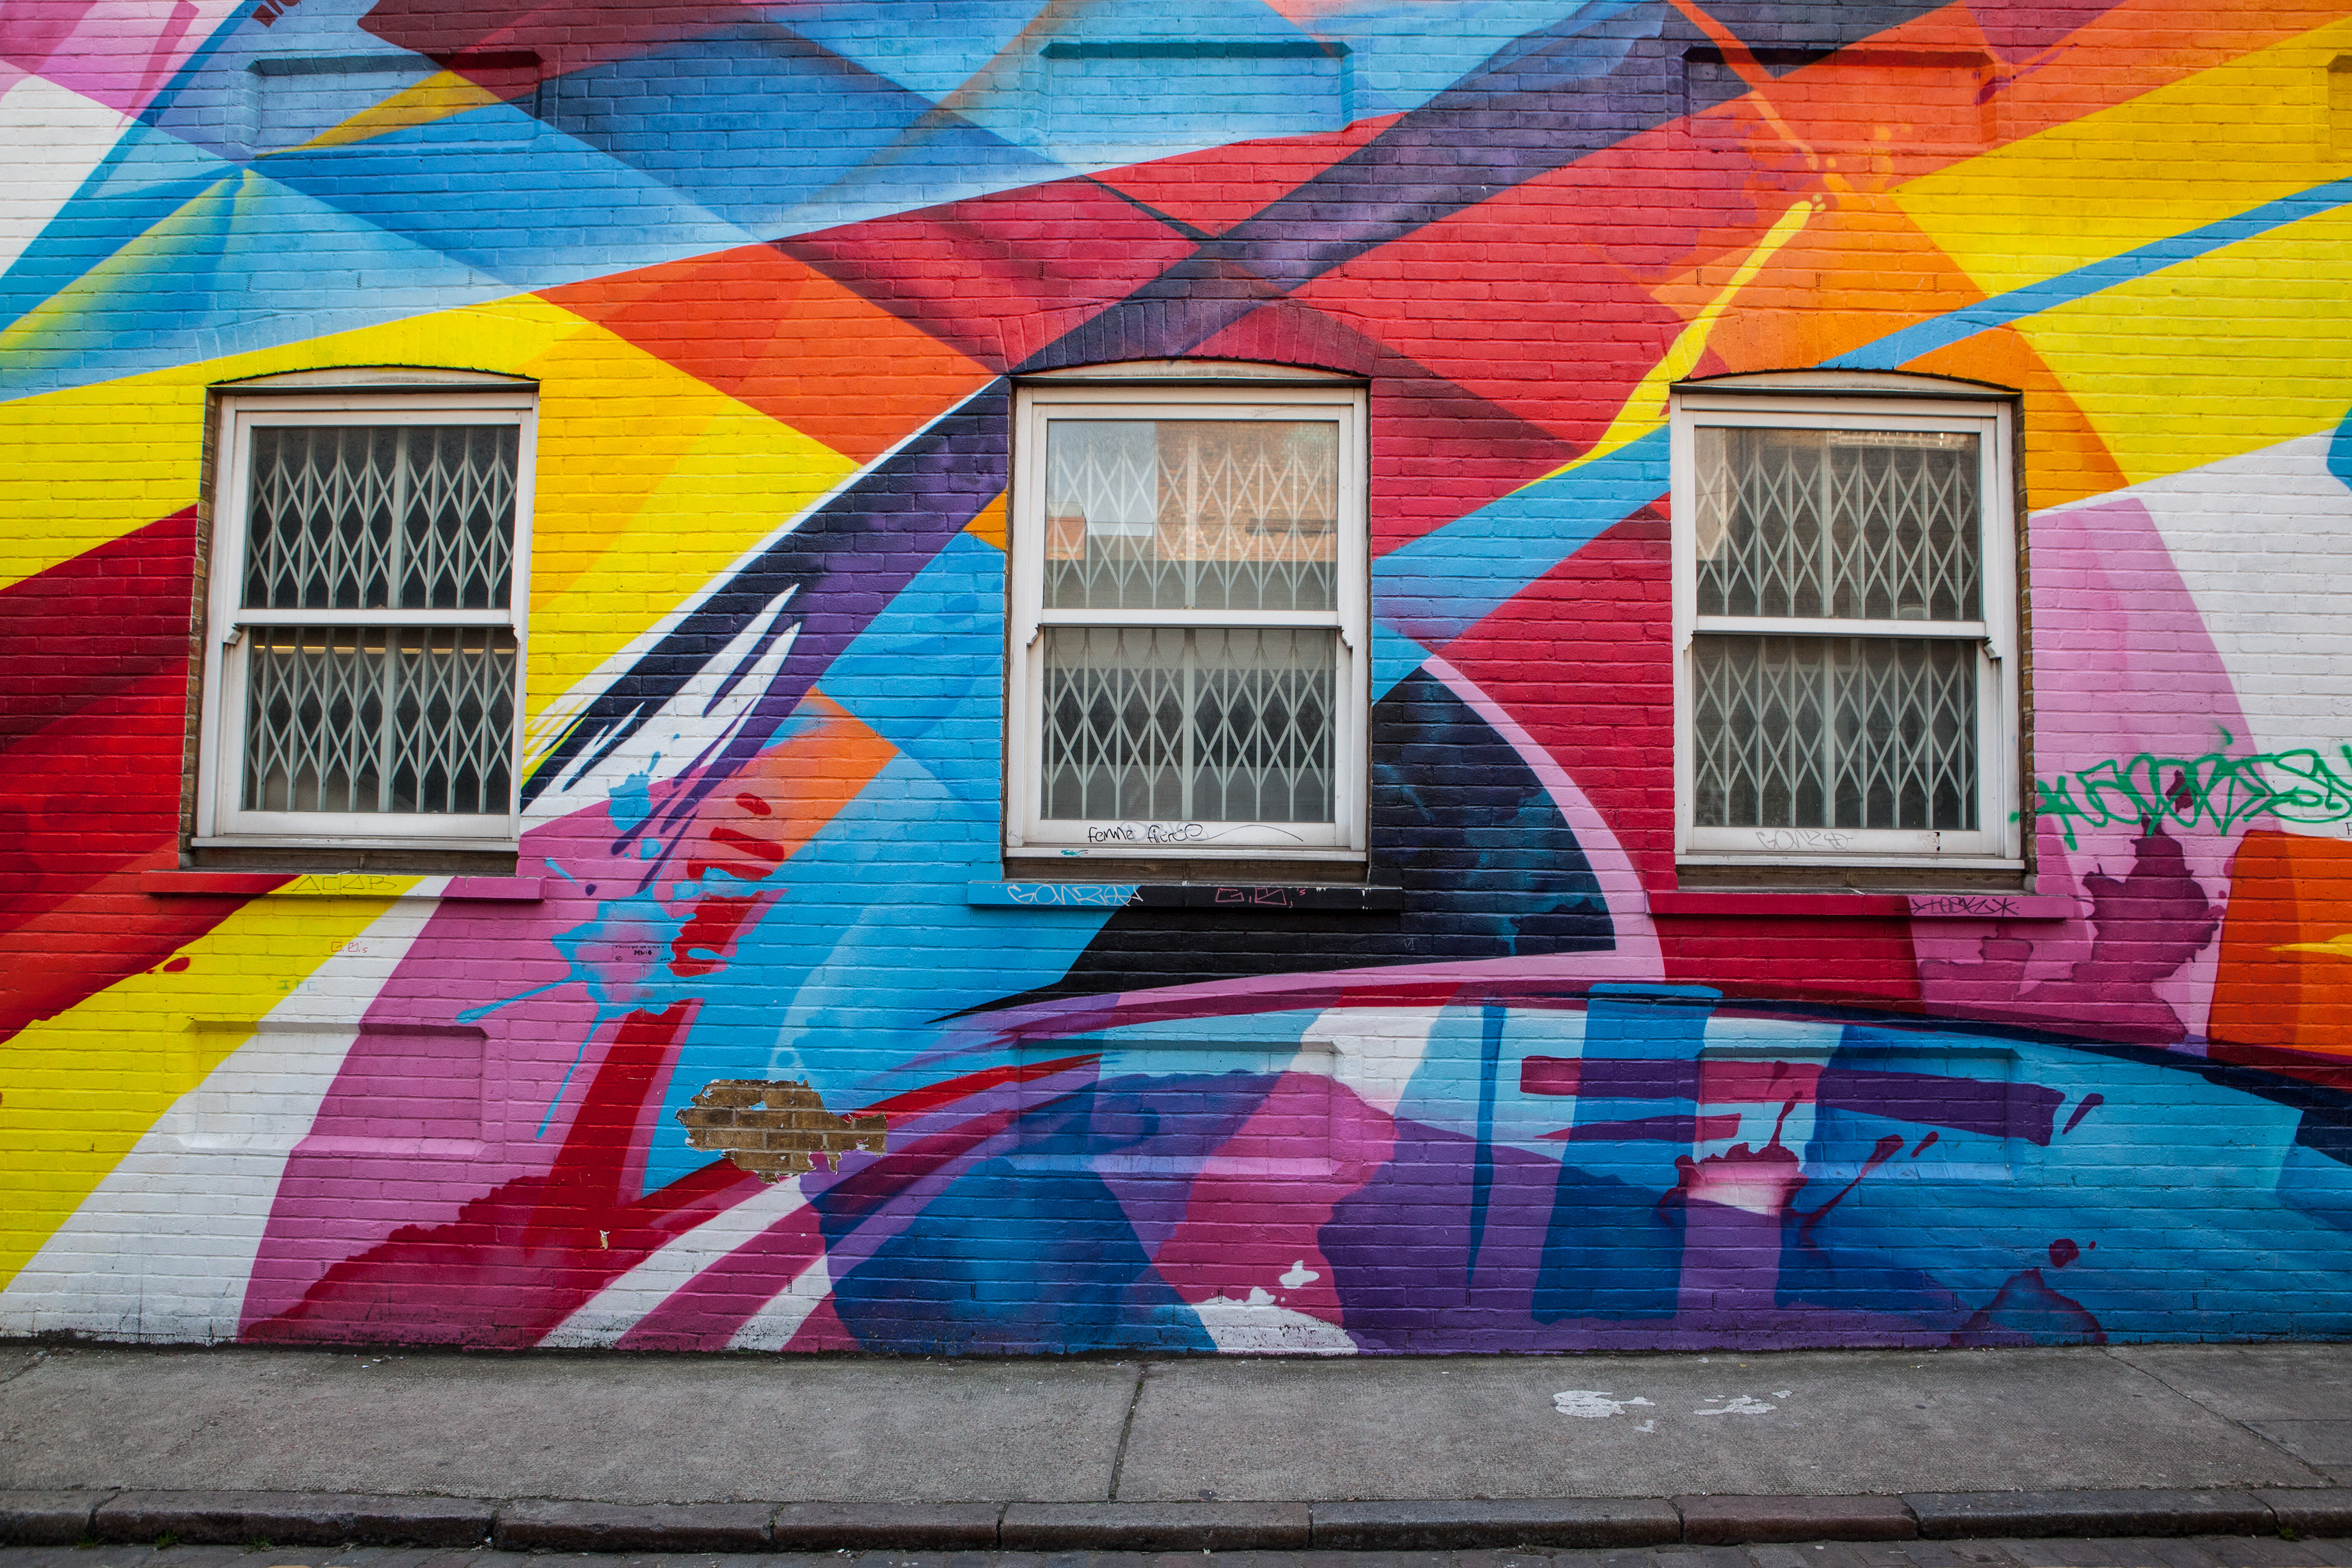
street art, graffiti, art, mural, blue, wall, pink, facade, yellow, painting, architecture, visual arts, line, Tints and shades, design, neighbourhood, font, house, magenta, pattern, paint, artwork, modern art, building